Siping railway station

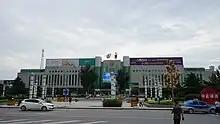
Siping station

Siping station (四平站) is a railway station in the town of Siping, Jilin, China. It is one of two railway stations in the city, the other being Siping East railway station.